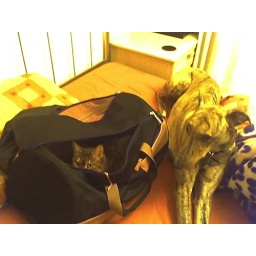
Sam and cat in a bag